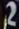
Number: 2